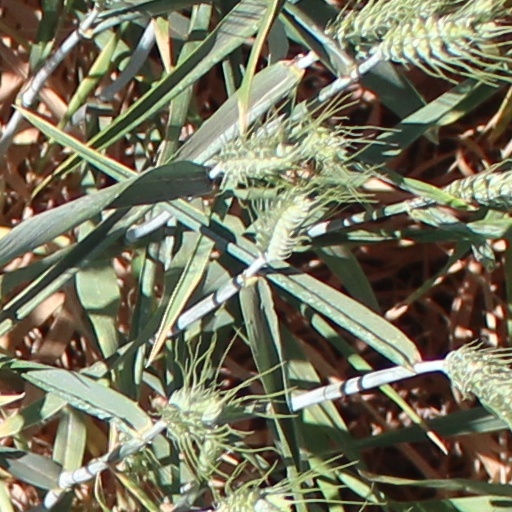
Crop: wheat